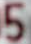
Number: 5